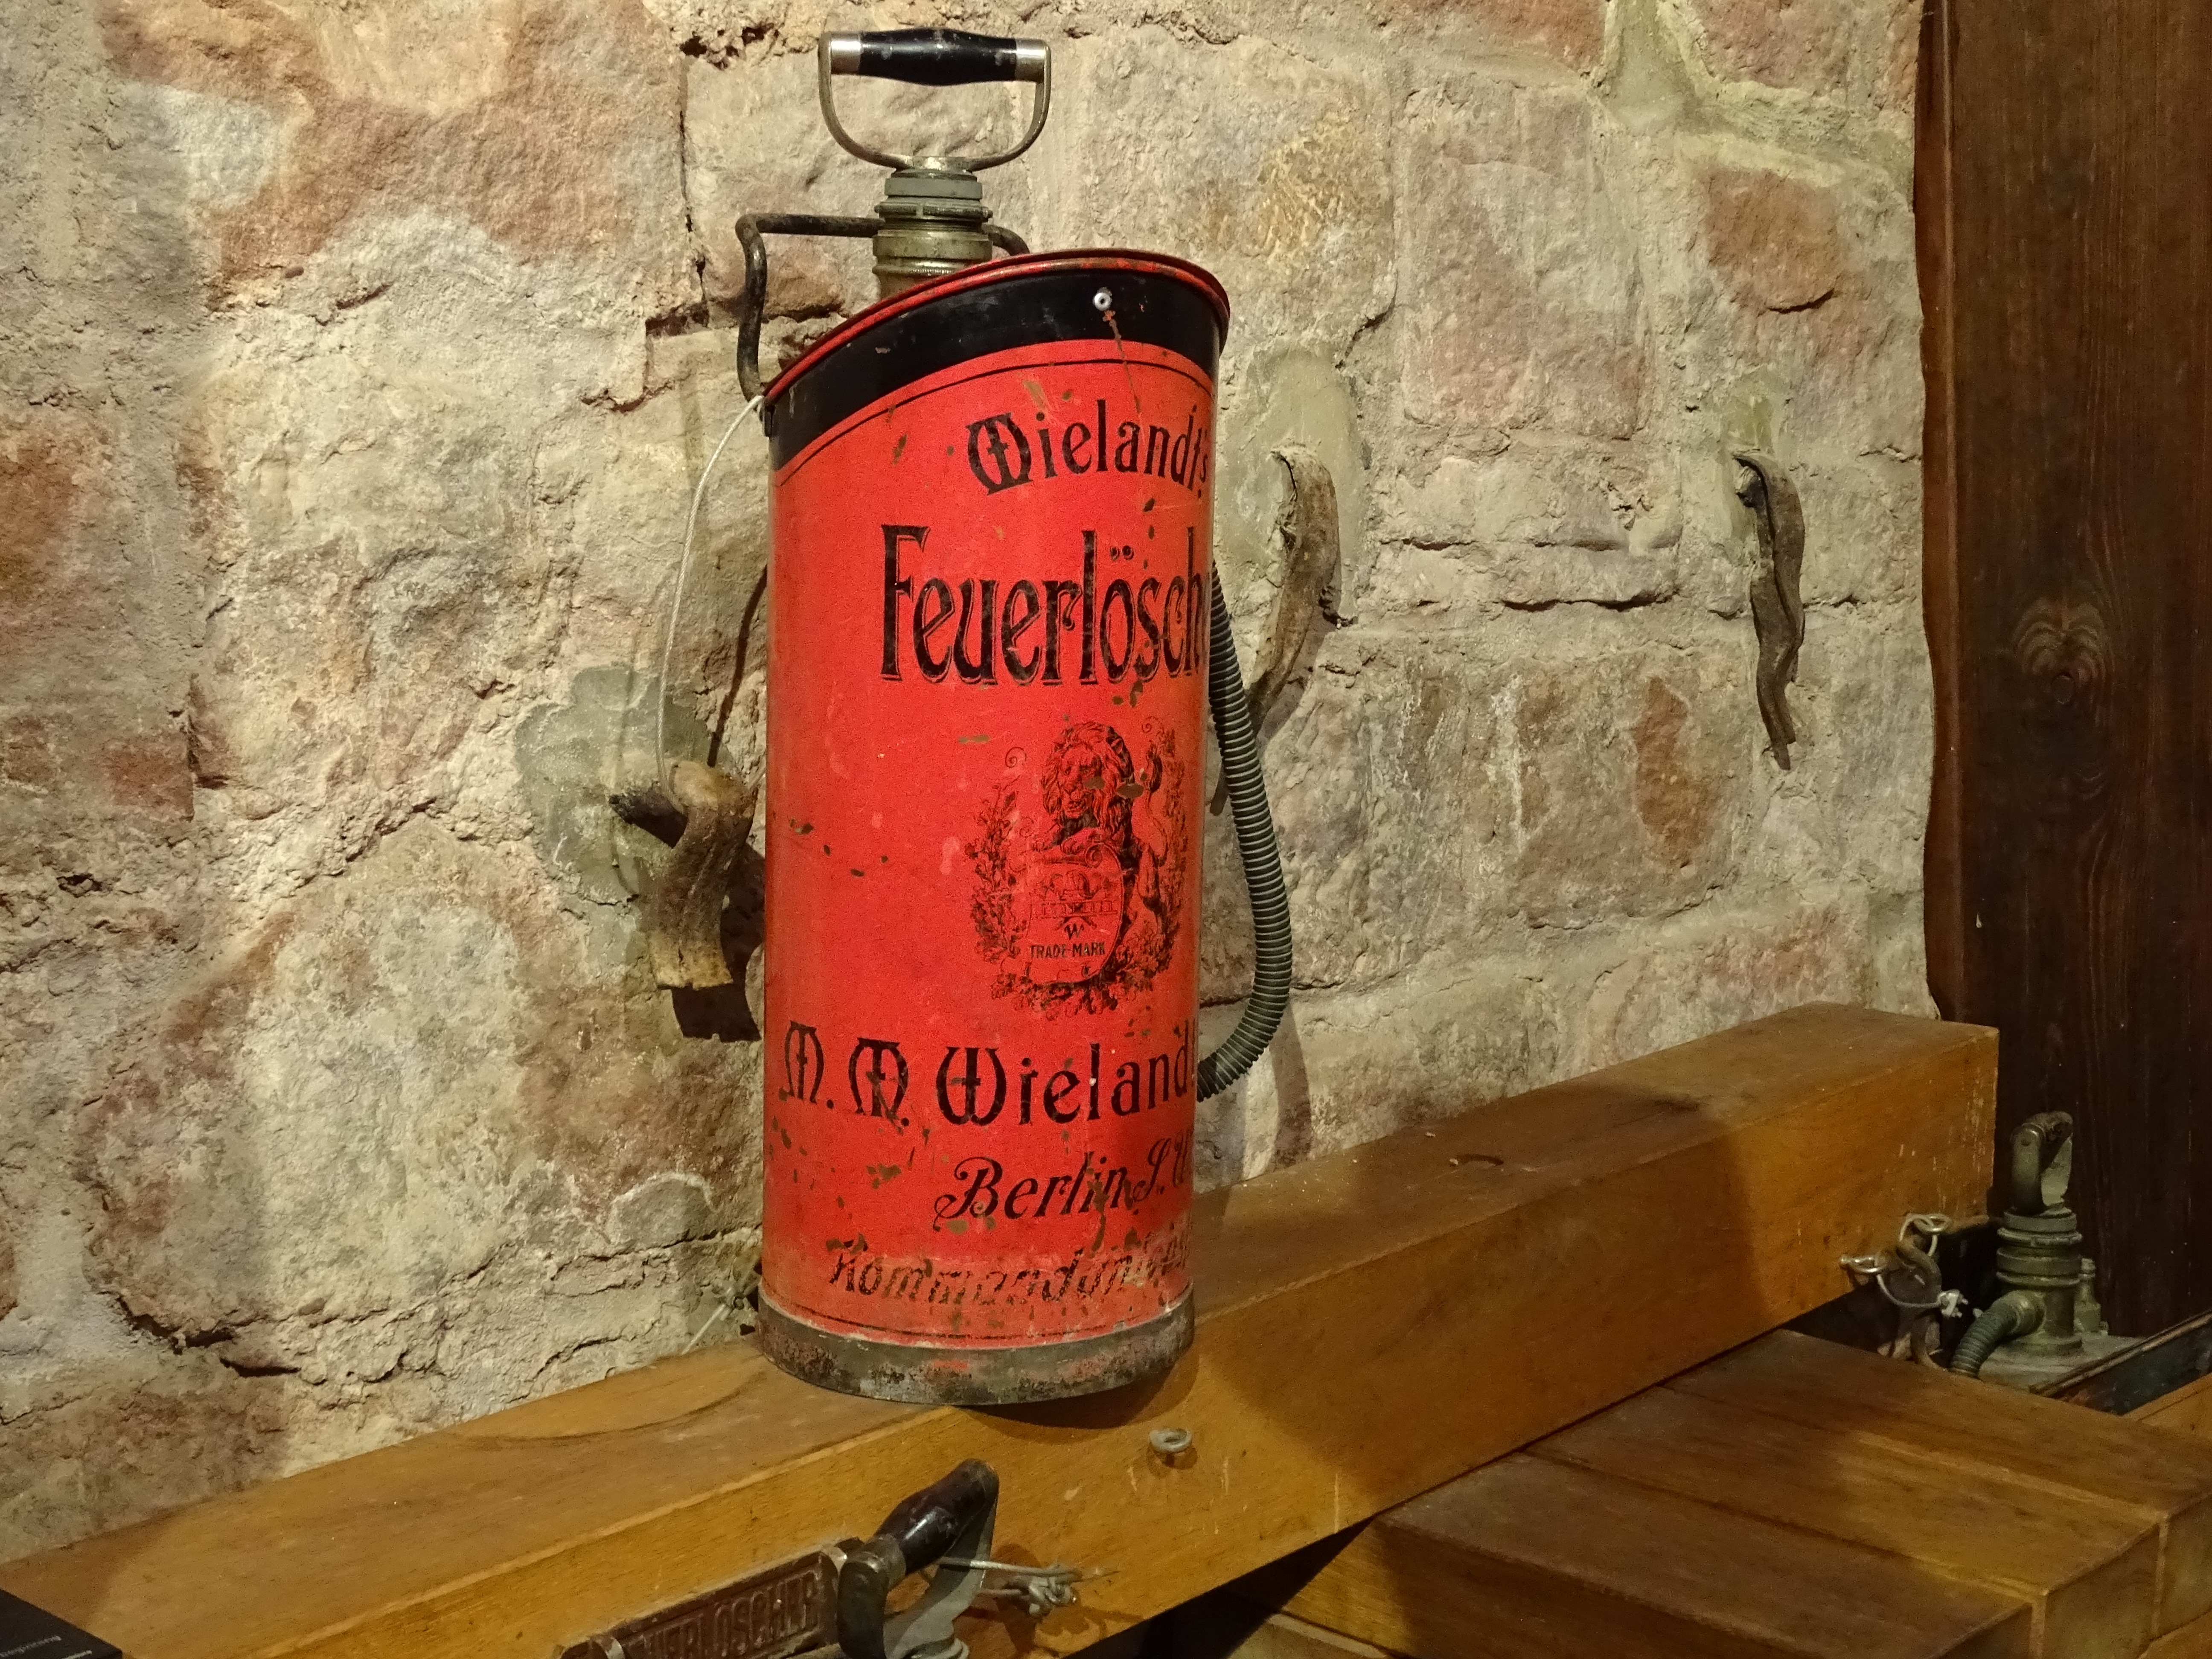
fire, drink, liqueur, fire extinguisher, alcoholic beverage, man made object, ancient history, distilled beverage